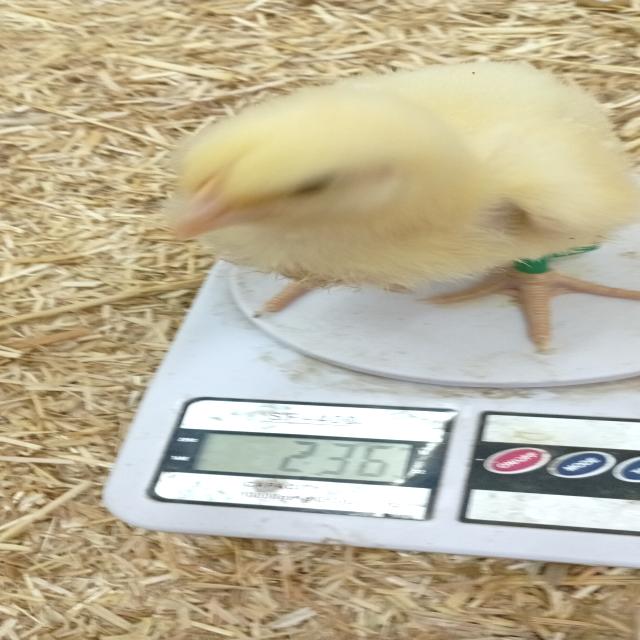
Weight: 236 g